Wapusk National Park

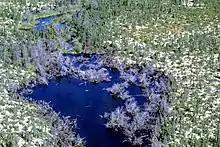
Muskeg with White Caribou Lichen in Wapusk National Park

Wapusk National Park shares its southwestern border with the Churchill Wildlife Management Area (WMA) which was established in 1978. Wapusk National Park itself was established to protect the area which is a unique transitional zone between three biomes and the existing strong biodiversity among plant and animal species. These three biomes include tundra, marine, and boreal. Wapusk National Park was created with future generations in mind, so they can enjoy the park and all its diversity. To ensure this goal is met the Ecological Integrity Monitoring Program (EIMP) builds baseline data to monitor climate change impacts, and the restoration of ecosystems. They work with a variety of external organizations including researchers, provincial governments, and indigenous communities to monitor human and natural change to strengthen resiliency and persistence within ecosystems.